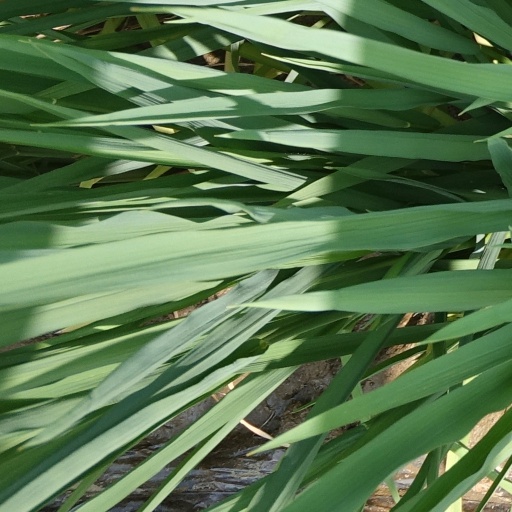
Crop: rice